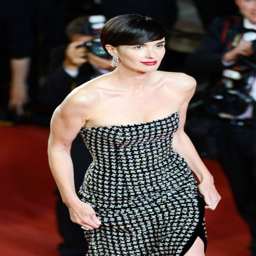
actor on red carpet - premiere